Raiden (Mortal Kombat)

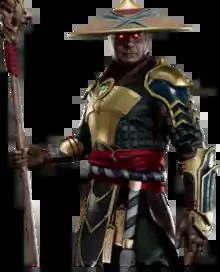
Raiden's corruption as reflected in his dark design was noted for being a potential villain in the series until his role in "Mortal Kombat 11"

Raiden is often included on the list of the top characters of the "Mortal Kombat" franchise. He was ranked as the 10th best character from the series by UGO.com, who praised him as one of the iconic characters from the franchise. He was sixth in Game Revolution's ranking of top ten "old school" "Mortal Kombat" characters, noting him for his gibberish and the Fergality. In UGO's 2012 list of the top "Mortal Kombat" characters, Raiden placed fourth.